Gabriel de la Corte

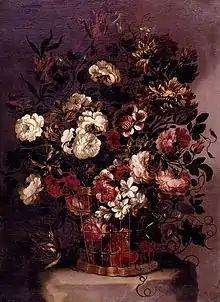
"Still-Life of Flowers in a Woven Basket" by Gabriel de la Corte, private collection

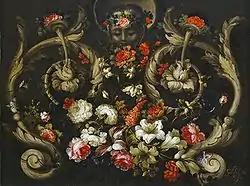
"Grotesques with Flowers" "(Roses and Tulips)", Museo Nacional del Prado

Gabriel de la Corte (1648 – 6 August 1694) was a Spanish painter specializing in the painting of vases, baskets, garlands and signboards, that he had learned to paint without help of any teacher. Although he was a prolific artist he had little success and lived in poverty. In this context Gabriel was selling his works "on account of the necessity", at a very low price, and some of the Madrid painters of that time charged him with the job of helping them in their minor works.